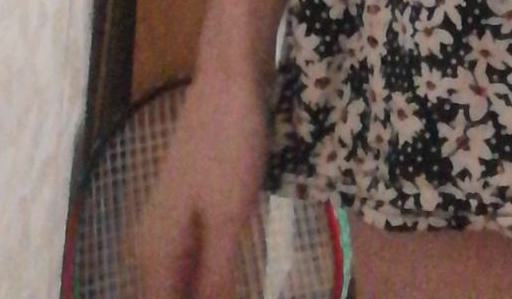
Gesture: no_gesture